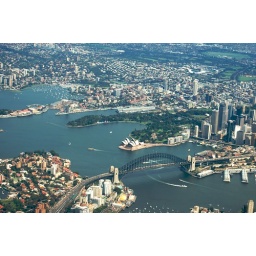
Shot out of the plane window when I flew to San Francisco in February.